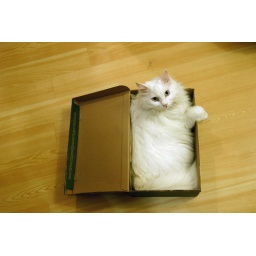
a cat in a box